Ad orientem

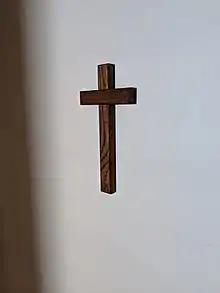
A Christian cross hanging on the eastern wall of a modern house, indicating the eastward direction towards which prayer is focused

In the time of the early Church, the eastward direction of Christian prayer was the standard and carried a strong significance, attested by the writings of the Church Fathers.